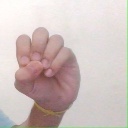
अक्षर: उ